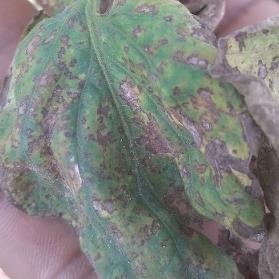
Crop: Tomato
Condition: alternaria-d